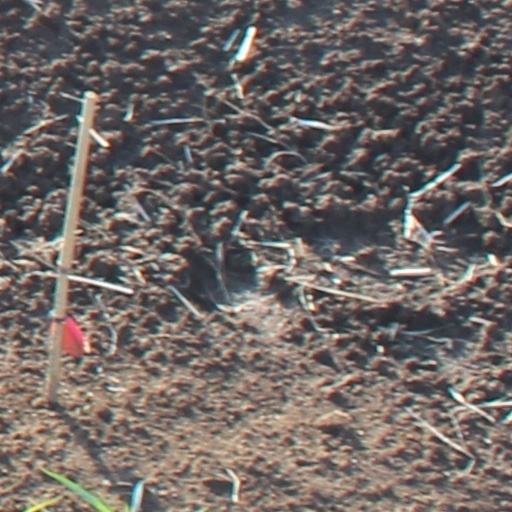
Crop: wheat